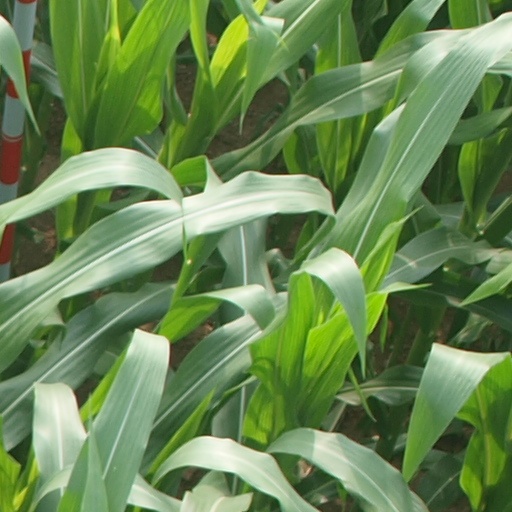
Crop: maize; corn